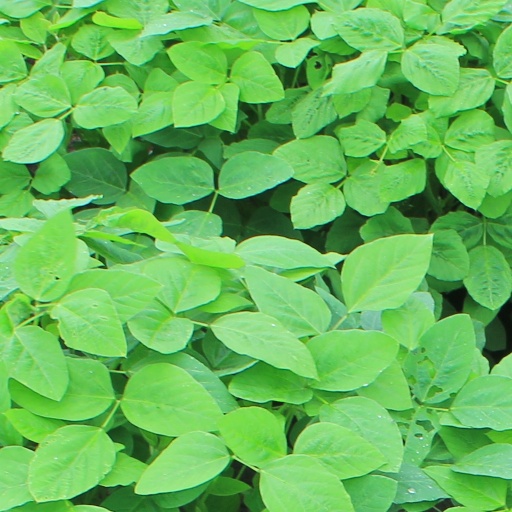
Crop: soybean